Jakob Rosenhain

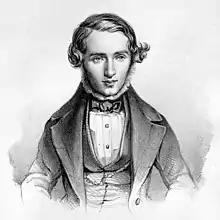
Jakob Rosenhain

Jakob Rosenhain ("Jacob", "Jacques") (2 December 1813 – 21 March 1894) was a German Jewish pianist and composer.